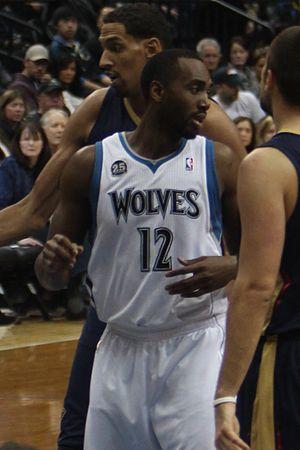
Luc Richard Mbah a Moute est un joueur professionnel camerounais de basket-ball évoluant aux postes d'ailier et d'ailier fort.